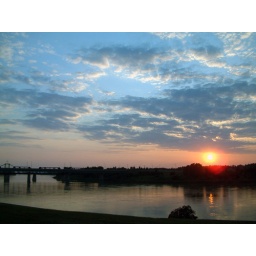
The bridge over the North Saskatchewan River, north towards the lake country and parts unknown.